Seri Wawasan Bridge

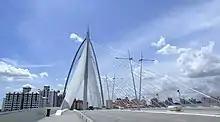
Seri Wawasan: Forward stay cables anchored on outer edges of bridge deck

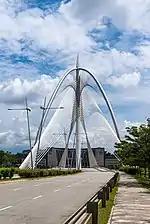
Seri Wawasan: Structural steel tie back and back stay cables anchored off roadway in Precinct 8

The Seri Wawasan Bridge is a longitudinally asymmetric cable‐stayed box-girder bridge with an inverted-Y shape concrete/steel pylon high. The main span, long, is supported by 30 pairs of forward stay cables, anchored on the 75° forward‐inclined pylon and on the outer edges of the bridge deck, arranged in a fan shape pattern from the side elevation. To counterbalance these front stays, a combination of 21 pairs of cable backstays and structural steel tie back was used. The back stay anchored at the (next-) highest point of the pylon is anchored at the curved backstay anchorage point (next-) nearest to the pylon, creating a crisscross‐over pattern from the side elevation, which adds to the aesthetic of the bridge. The overall complexity of the back stay tie back structure, however, may be aesthetically distracting. The inclined concrete pylon and the backstays are anchored into bore piled foundation off the roadway in precinct 8.